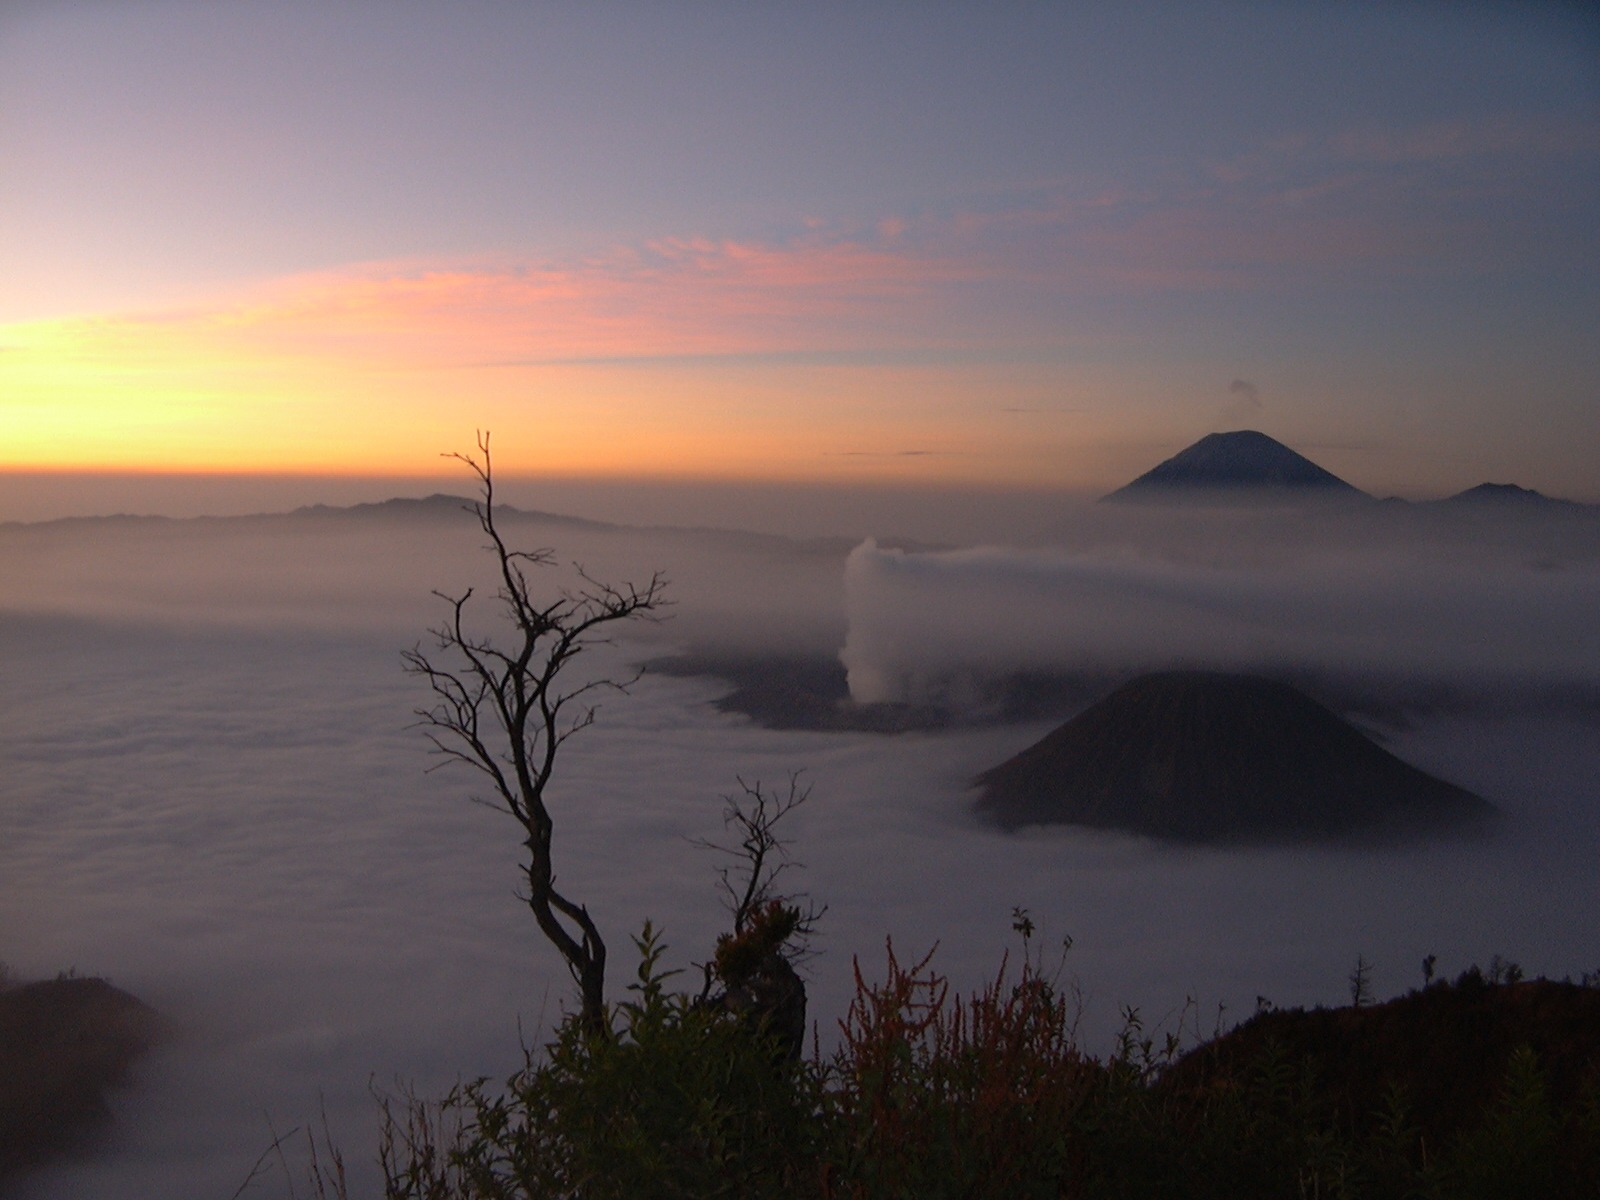
sea, coast, ocean, horizon, mountain, cloud, sun, fog, sunrise, sunset, mist, morning, lake, dawn, dusk, evening, reflection, mount, loch, in, afterglow, bromo, atmospheric phenomenon